Neil Young

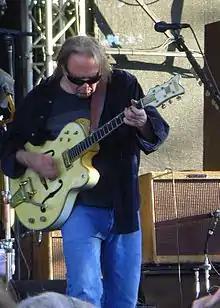
Young playing a Gretsch White Falcon in Cologne, June 19, 2009

In March 2005, while working on the "Prairie Wind" album in Nashville, Young was diagnosed with a brain aneurysm. He was treated successfully with a minimally invasive neuroradiological procedure and performed in a New York hospital on March 29, but passed out two days later on a New York street from bleeding from the femoral artery, which radiologists had used to access the aneurysm. The complication forced Young to cancel his scheduled appearance at the Juno Awards telecast in Winnipeg, but within months he was back on stage, appearing at the close of the Live 8 concert in Barrie, Ontario, on July 2. During the performance, he debuted a new song, a soft hymn called "When God Made Me". Young's brush with death influenced "Prairie Wind"s themes of retrospection and mortality.